Leptorhynchos gaddisi

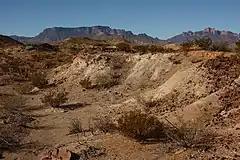
A picture of an outcrop of the Aguja Formation at Big Bend National Park

"Leptorhynchos" was named in 2013 by Nick Longrich, Ken Barnes, Scott Clark, and Larry Millar. In their description, they conducted a specimen-level review of North American caenagnathids in an attempt to resolve the perennial taxonomic confusion surrounding the group. This included the type specimens of "Caenagnathus", "Chirostenotes", and "Hagryphus" as well as specimens of more ambiguous affinities such as ROM 781, which was previously named as a species of "Ornithomimus". Their analysis also included the specimen TMM 45920-1, which would later be designated as the holotype of "Leptorhynchos gaddisi".